The Carson City Kid

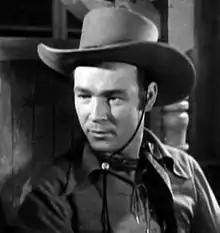
Roy Rogers in "The Carson City Kid"

The Carson City Kid (Roy Rogers) is a stagecoach robber seeking vengeance on Morgan Reynolds (Bob Steele), the man who killed his brother. Reynolds is travelling with Laramie (Francis McDonald), a notorious half-breed outlaw. Rogers falls in love with saloon singer Joby Madison (Pauline Moore). George "Gabby" Hayes appears as Sheriff Gabby Whittaker.